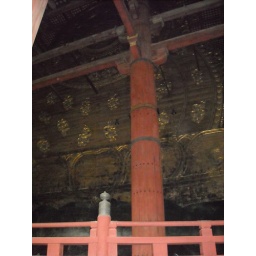
The largest wooden building in the world, housing a massive statue of Buddha.